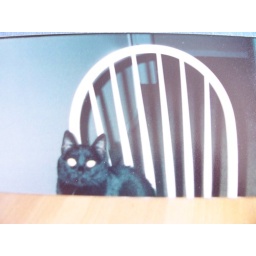
Katherine sitting in chair at living room table.